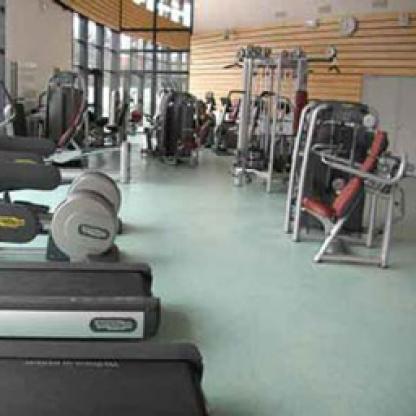
Scene: Indoor